History of the Southern United States

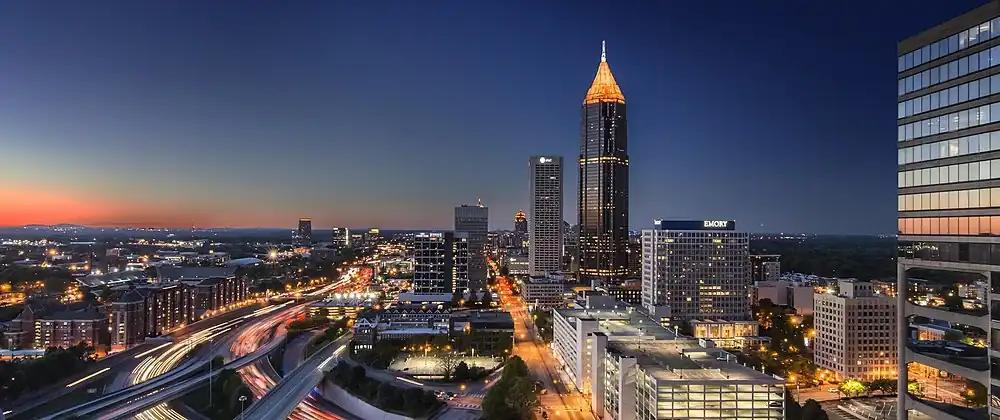
View of Midtown Atlanta (2016)

More than 160 monuments and memorials to the Confederate States of America and associated figures have been removed from public spaces in the United States, mostly in the south all but five after 2015. More than 700 such monuments and memorials have been created on public land, the vast majority in the South during the era of Jim Crow laws from 1877 to 1964. Efforts to remove them increased after the Charleston church shooting in 2015, the Unite the Right rally in 2017, and the murder of George Floyd in 2020.